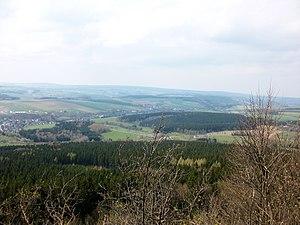
Sehmatal est une commune de Saxe, située dans l'arrondissement des Monts-Métallifères, dans le district de Chemnitz. Elle est formée des anciennes communes de Cranzahl, Neudorf et Sehma.